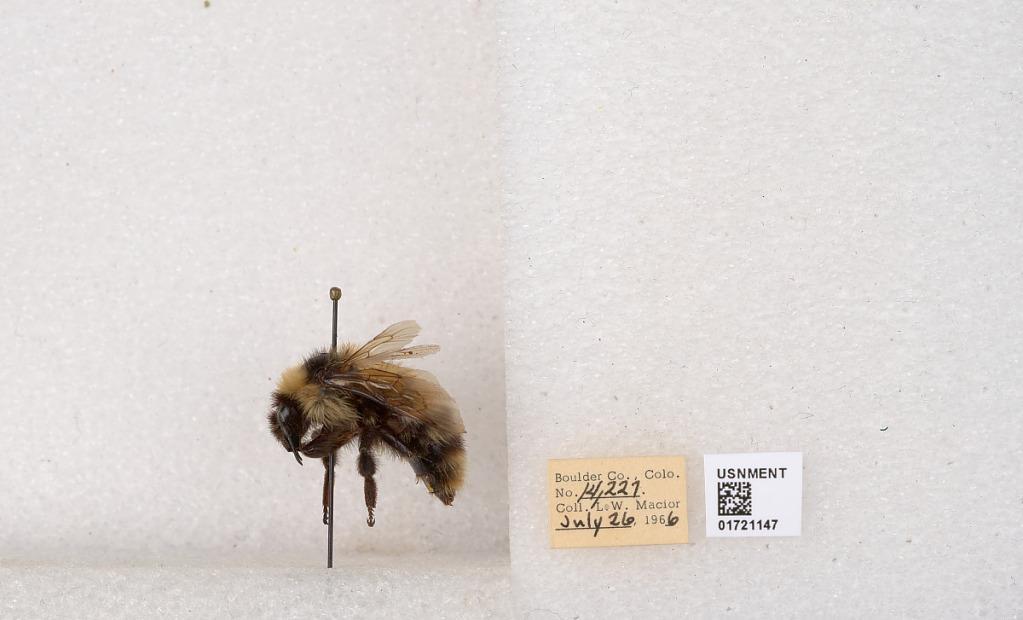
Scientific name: Bombus kirbyellus
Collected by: L. Macior
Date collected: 1966-7-26
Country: United States
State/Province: Colorado
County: Boulder
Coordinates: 40.0925, -105.358